Daniel Kaven

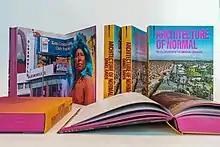
"Architecture of Normal: The Colonization of the American Landscape" by Daniel Kaven (Birkhäuser, 2022). Photo by Daniel Kaven.

Kaven's book "Architecture of Normal" (Birkhäuser, 2022) is a visual and literary exploration of how evolving forms of transportation have shaped the built environment of the American West since the arrival of the Spanish in New Mexico. The book includes historical photography as well as artwork by Kaven. In a review of the book, art critic Richard Speer says: "Kaven has crafted a thoroughly researched and well-reasoned treatise in which he argues that historical eras' dominant modes of transportation — walking on foot, riding horses, trains, cars, and airplanes — have inexorably influenced our public and private spaces." Germany's daily newspaper Frankfurter Allgemeine Zeitung calls the book an "instructive and aesthetically stunning collage."